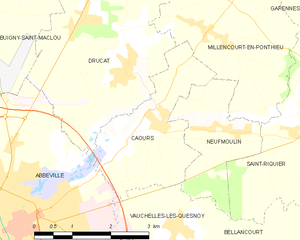
Carte des communes françaises Caours